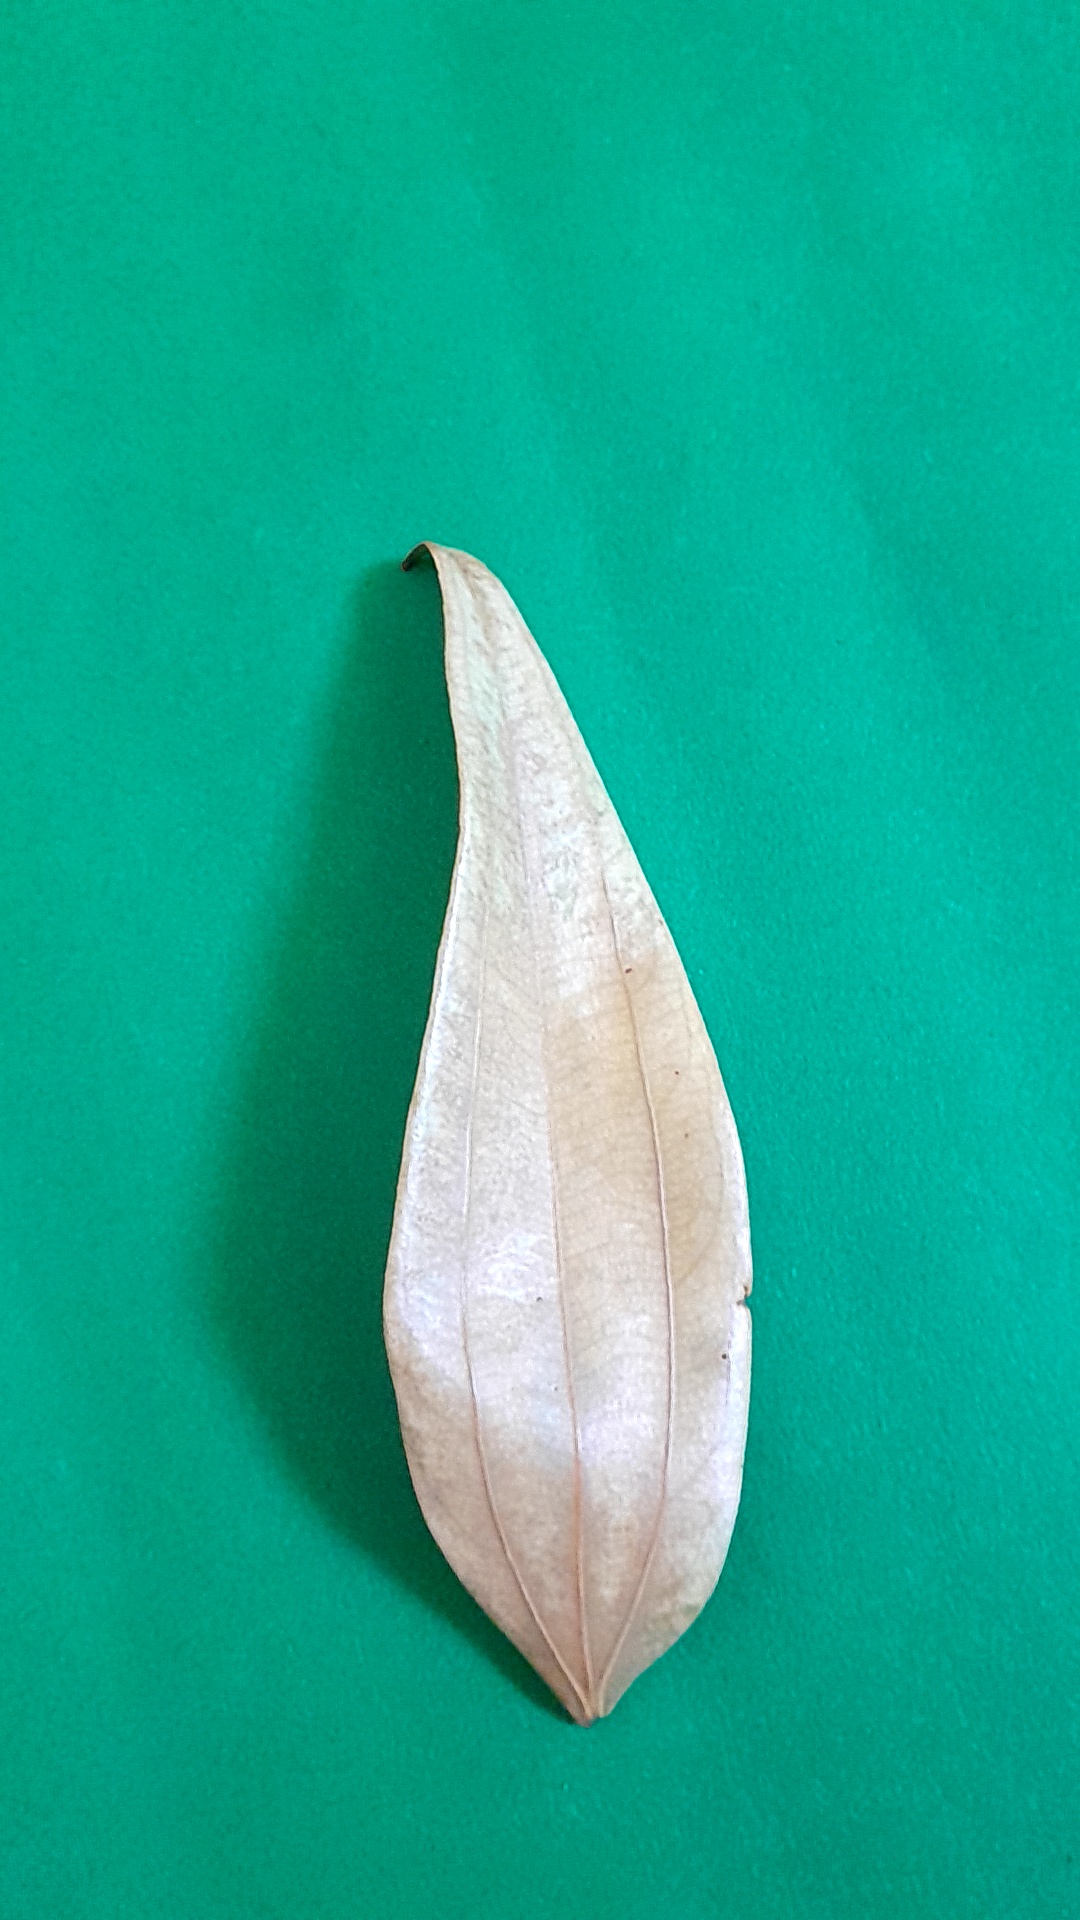
Label: Dry Leaf